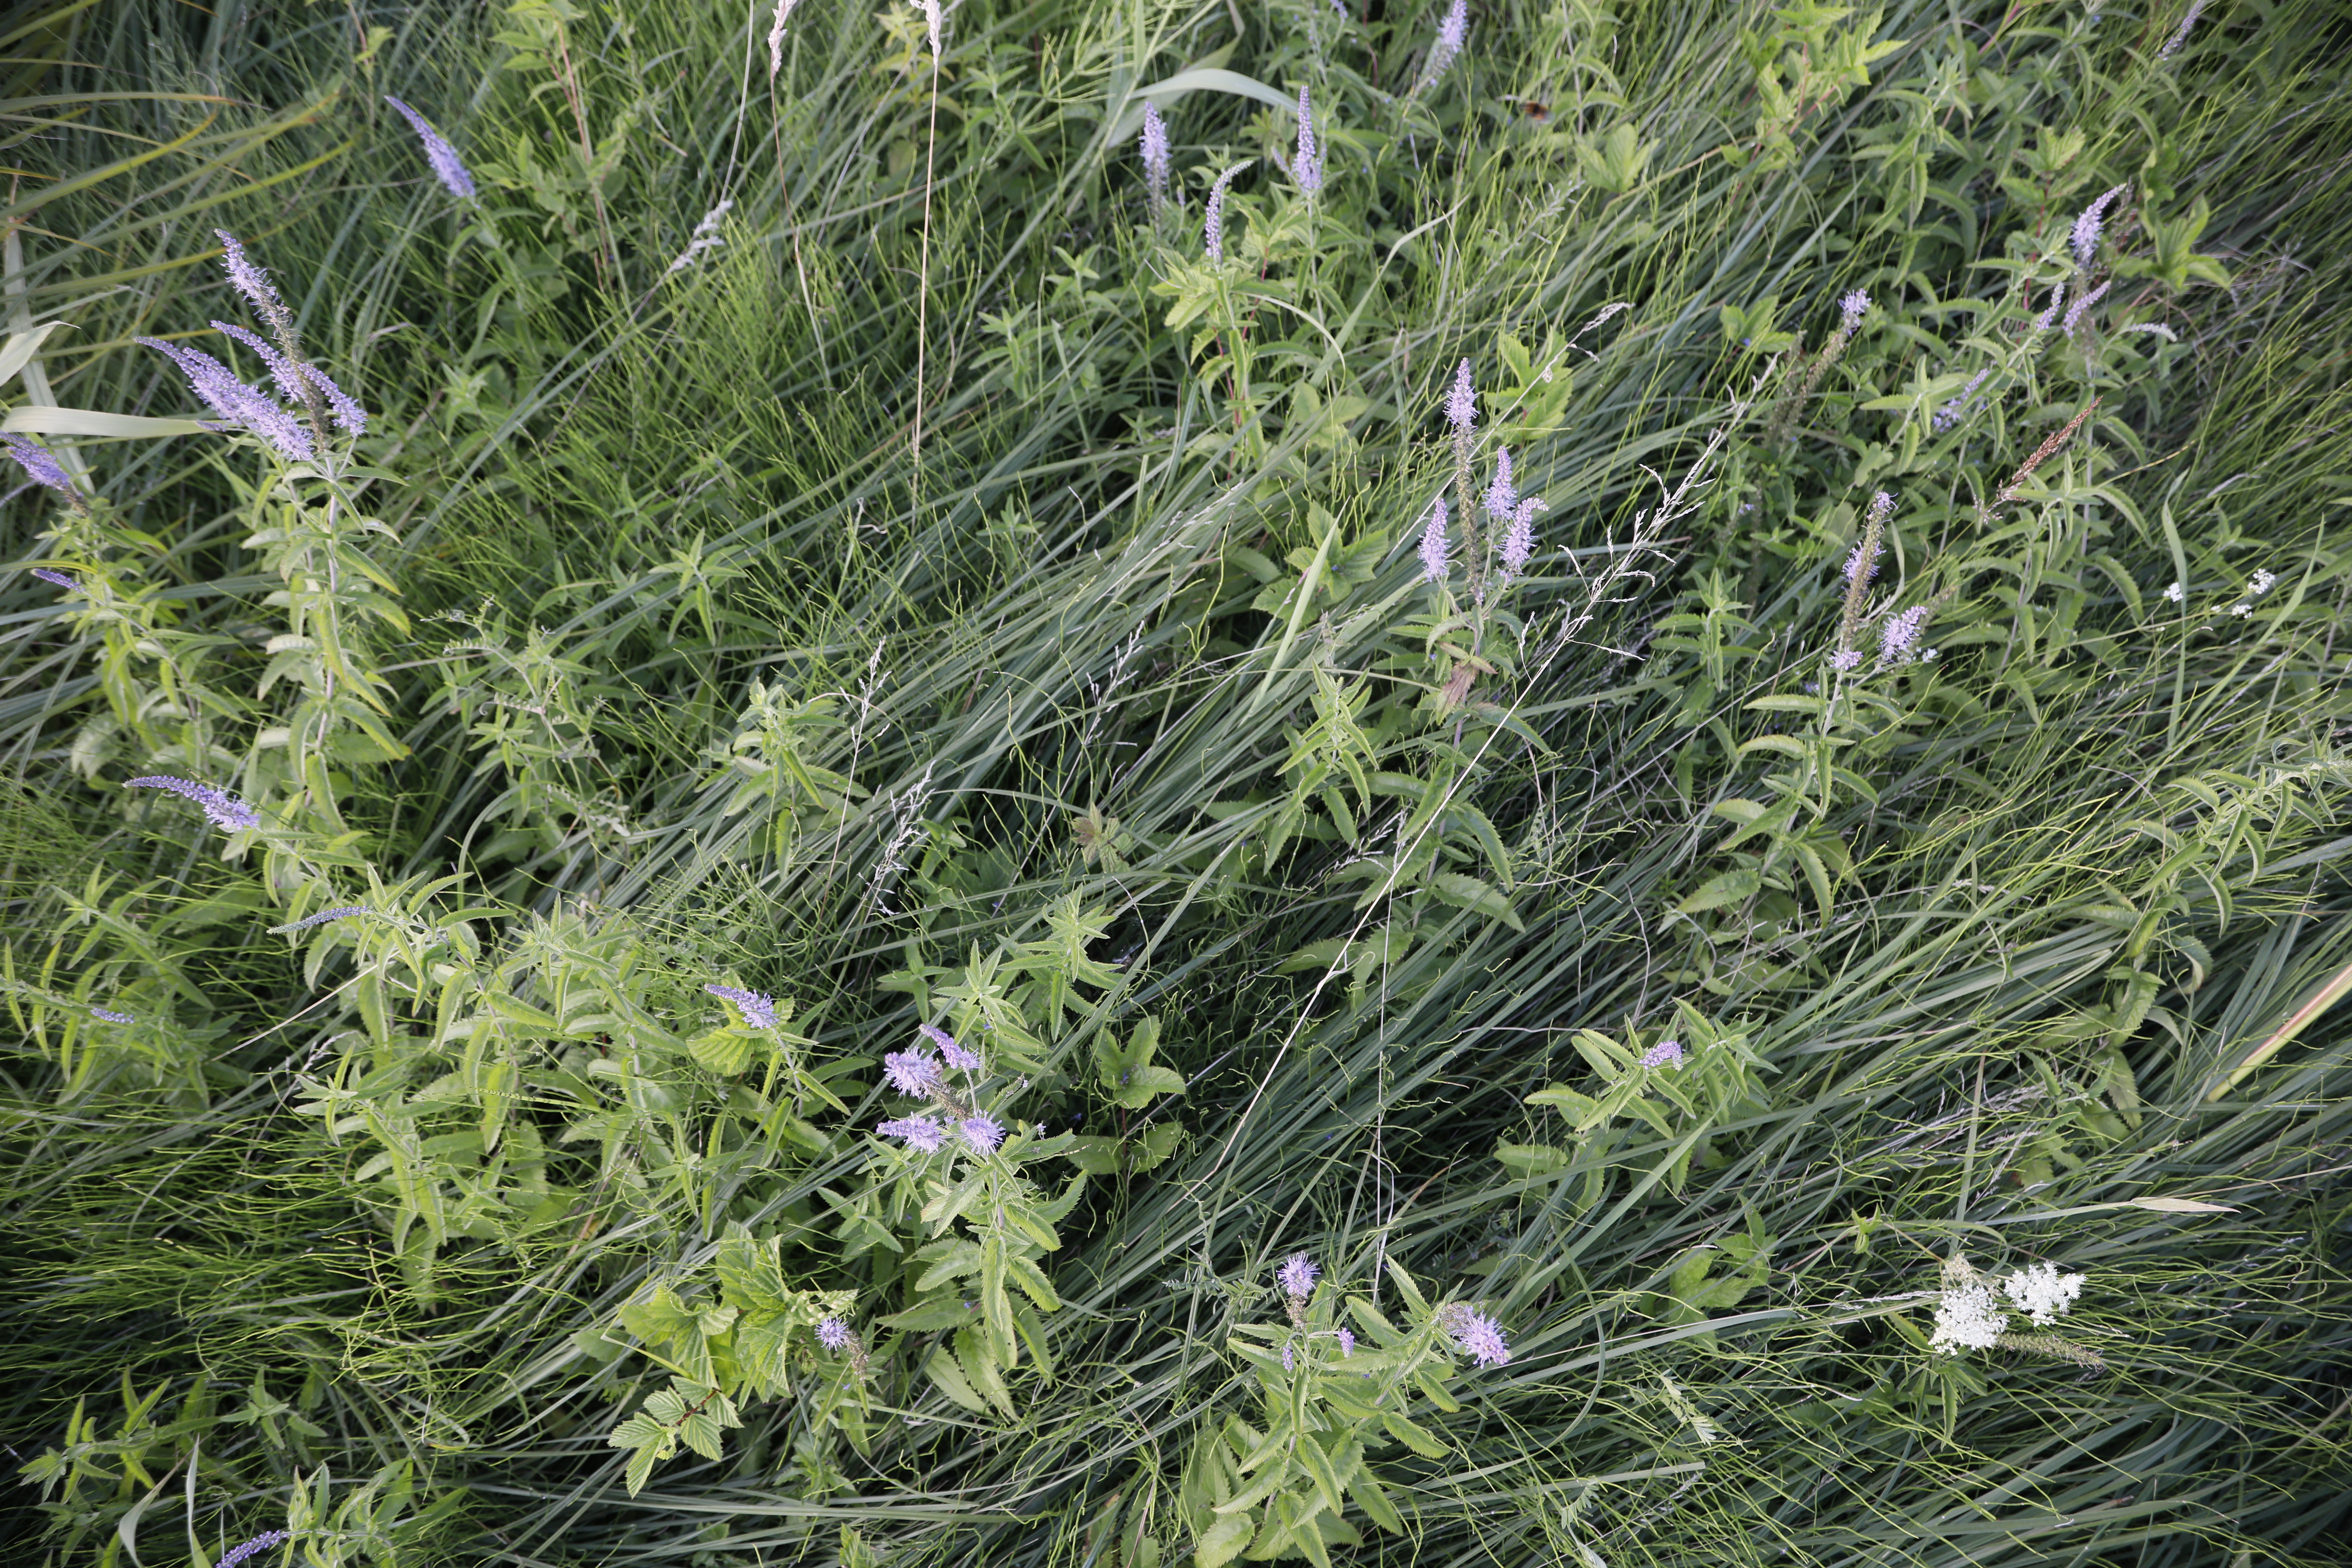
Plant species: Filipendula ulmaria, Veronica longifolia